Jackson Township, New Jersey

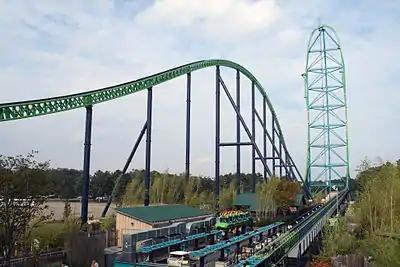
Six Flags Great Adventure's Kingda Ka, with a height of , was the world's tallest roller coaster until its closure in 2024.

On July 1, 1974, under the direction of New York based entrepreneur Warner LeRoy, Six Flags Great Adventure amusement park opened in Jackson Township. It first opened to the public as simply "Great Adventure" in 1974, it was later acquired by the larger Six Flags brand in 1977. To accommodate for the rise in tourism in the township, in 1997 Simon Property Group opened Jackson Premium Outlets, an open-air outlet power center.